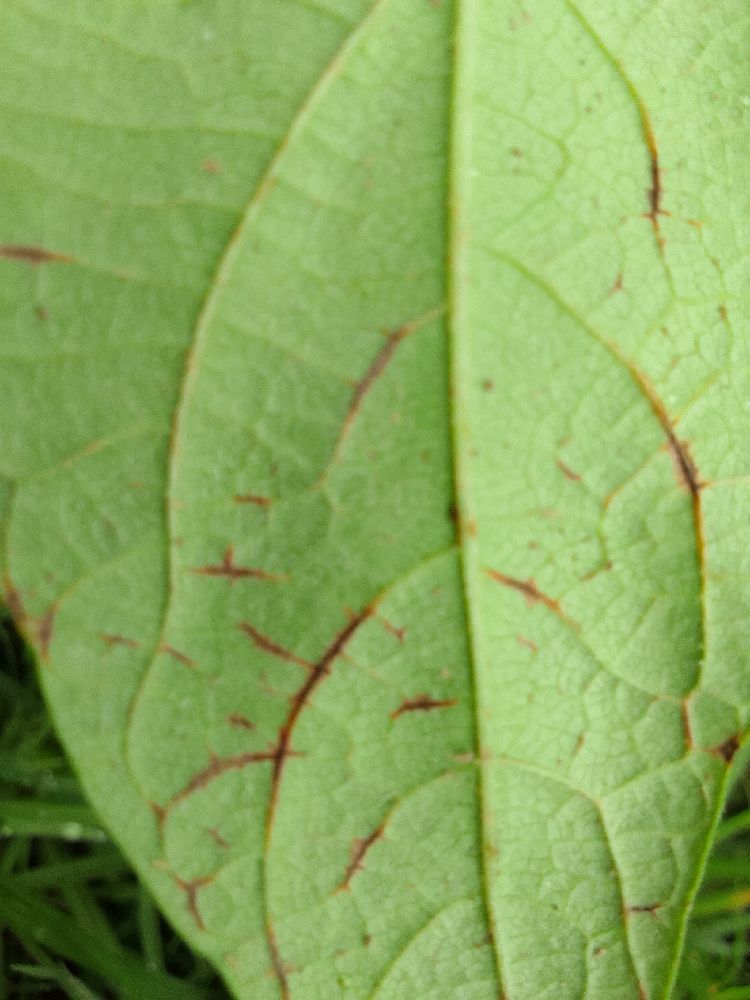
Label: anthracnose